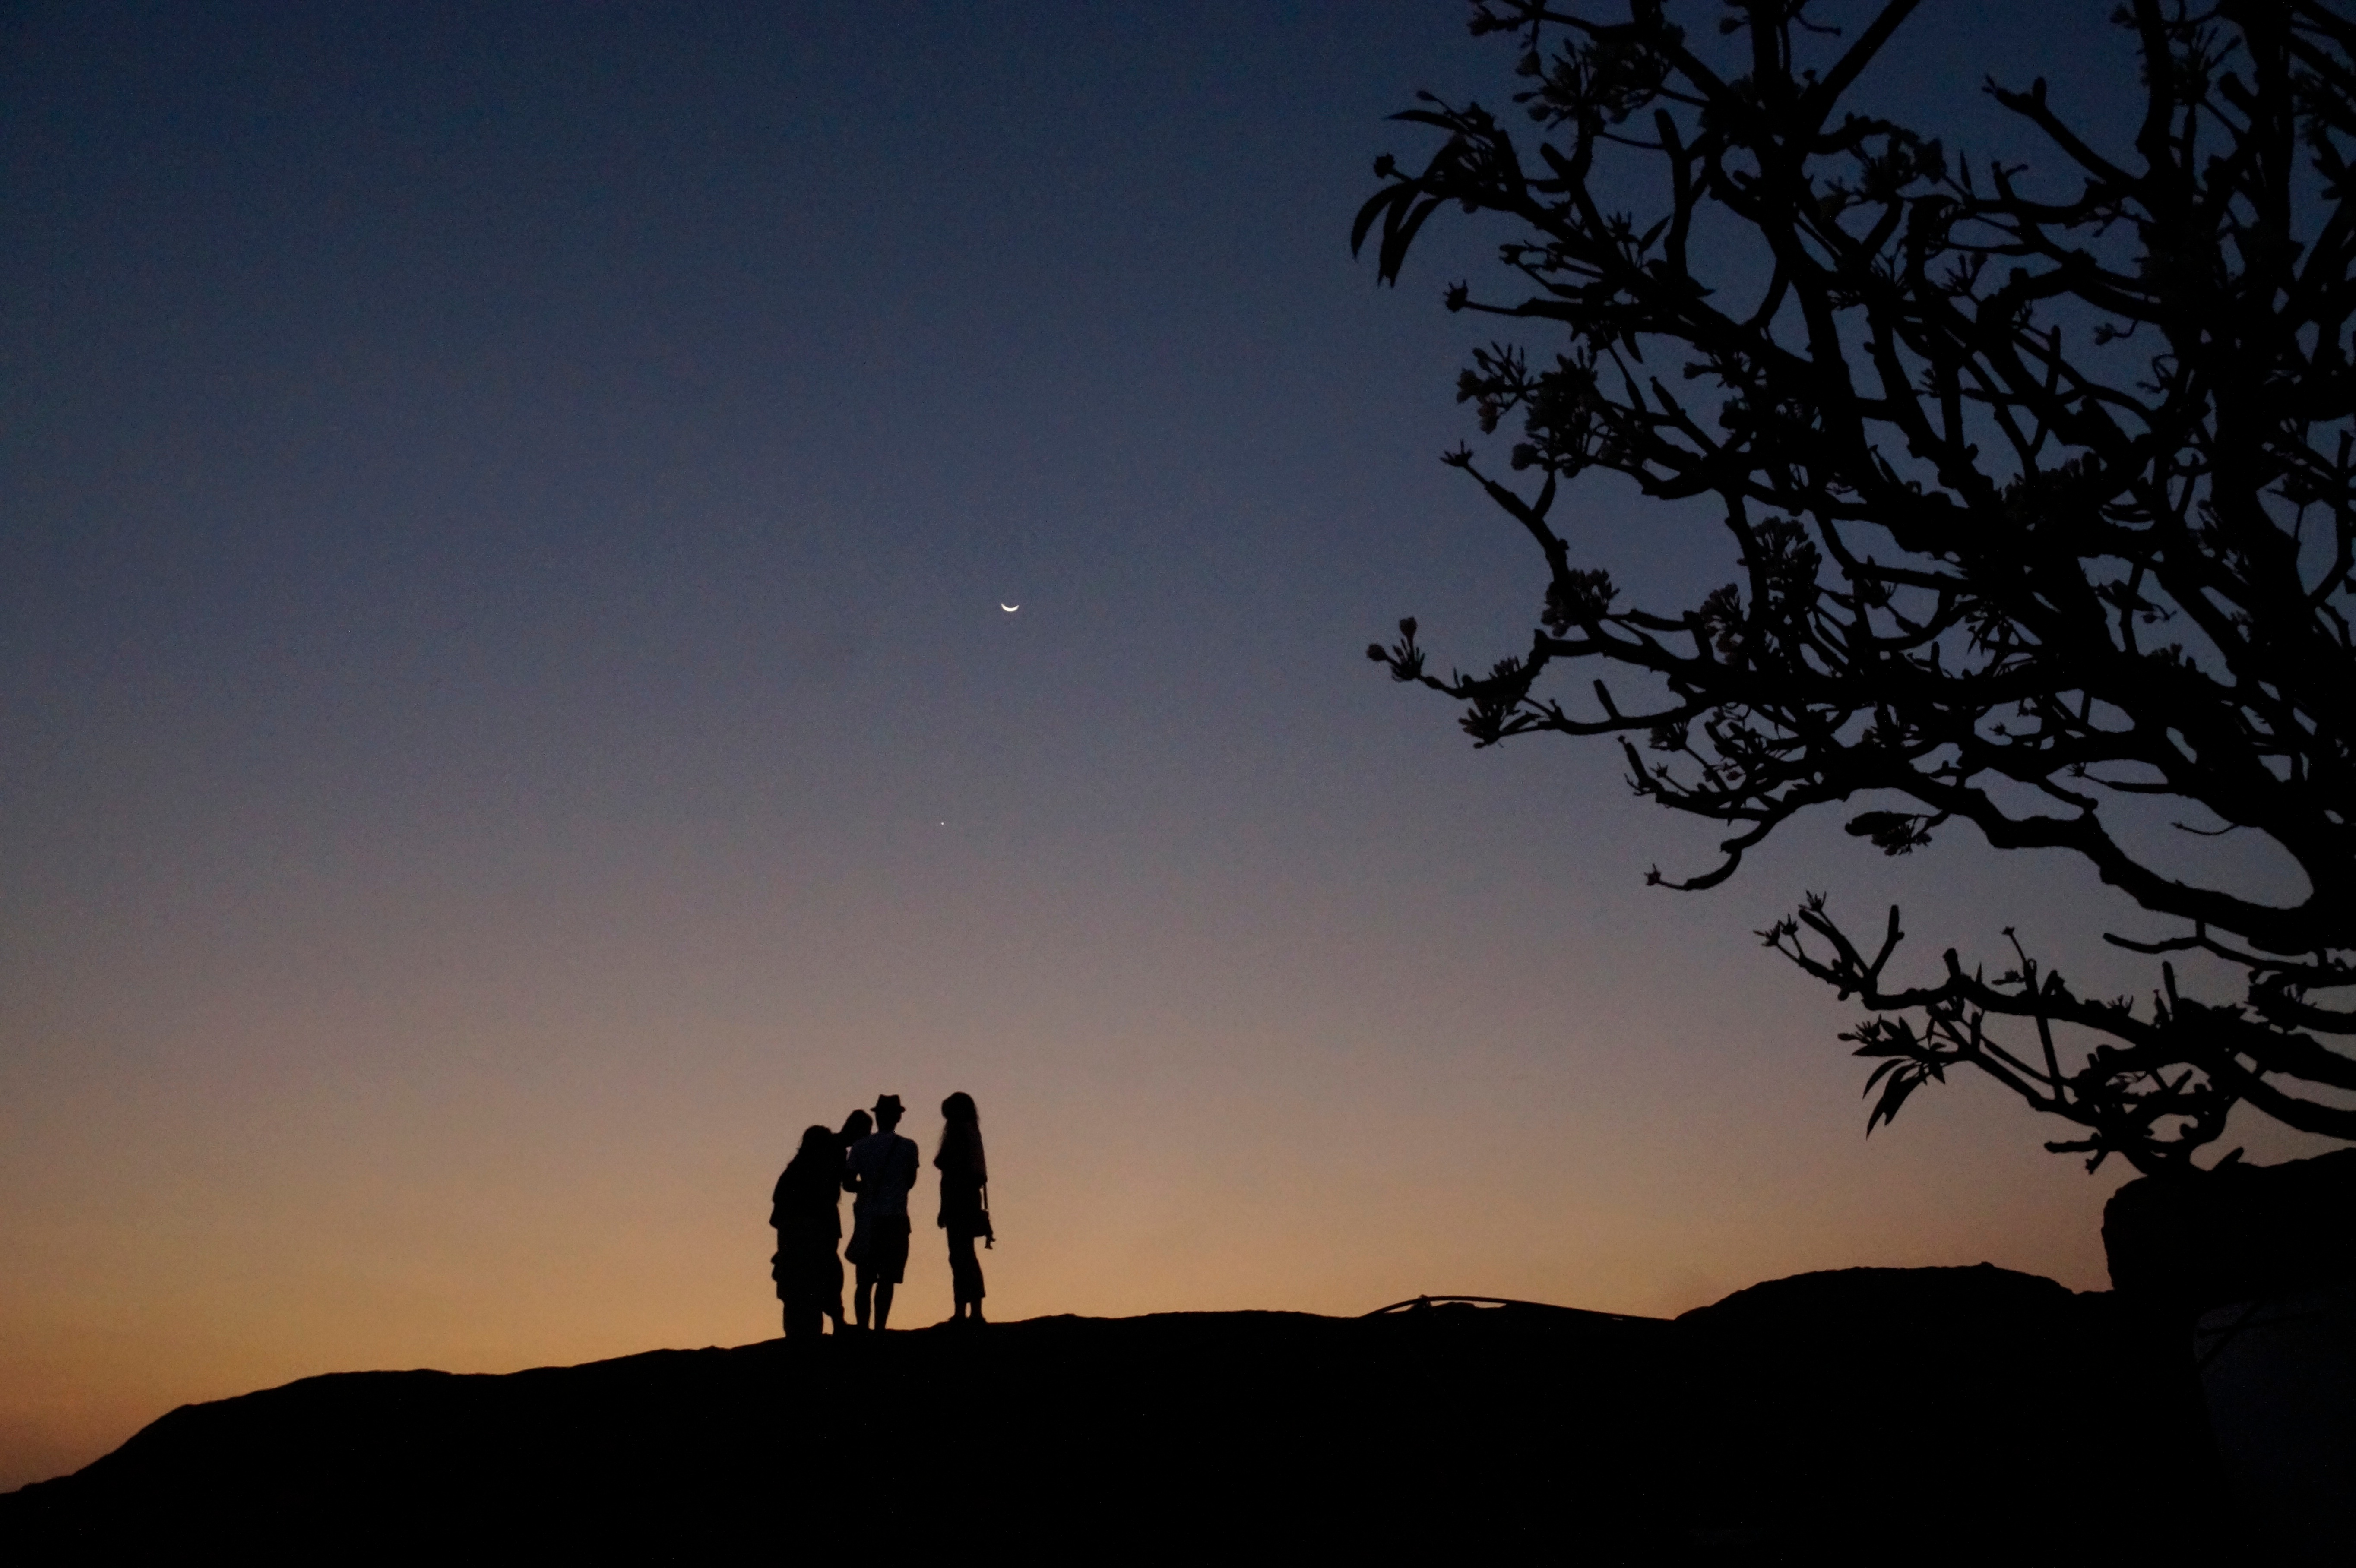
landscape, horizon, silhouette, mountain, cloud, sky, sunrise, sunset, morning, dawn, dusk, evening, savanna, natural environment, atmospheric phenomenon